Association for Music in International Schools

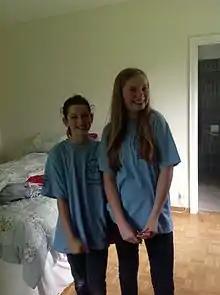
Two girls wearing the 2013 European Middle School Honor Girls’ Festival Shirt.

Festivals are conducted in English, though due to the participants coming from within international school populations, most students (and many teachers) speak multiple languages. Concert speeches and introductions are usually held in the (festival's) host country's language in addition to English.